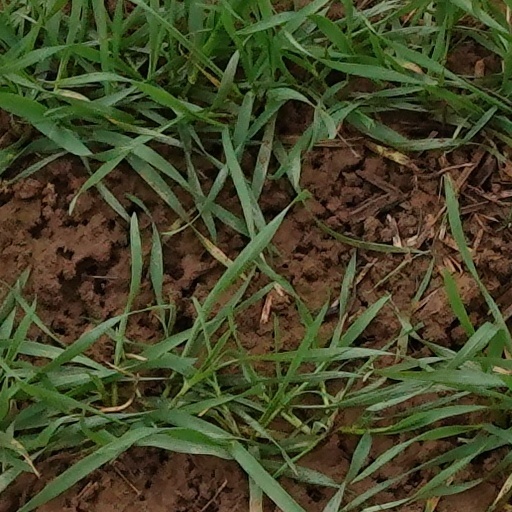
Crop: wheat